First London

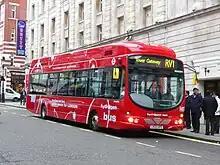
London's first hydrogen fuel cell bus, a Wright Pulsar 2 Hydrogen-powered bodied VDL SB200, on route RV1 at Covent Garden in January 2011

Lea Interchange garage in Leyton, the sole operation of First Capital North Limited, operated London bus routes 26, 30, 58, 236, 308, 339, RV1, W14, W15, 24-hour route 25, night bus N26 and school route 686.